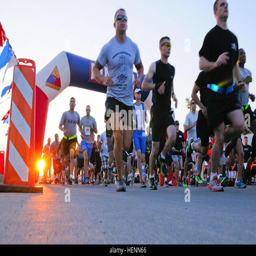
at the sound of the starting pistol , soldiers began the first of a-part race called